United Kingdom

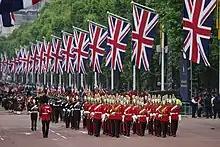
Union Jack flags on The Mall, London

The English language is the "de facto" official and most widely spoken language in the United Kingdom. The UK promotes the language globally to build connections, understanding and trust between people in the UK and countries worldwide.